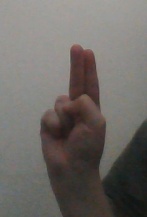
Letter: taa